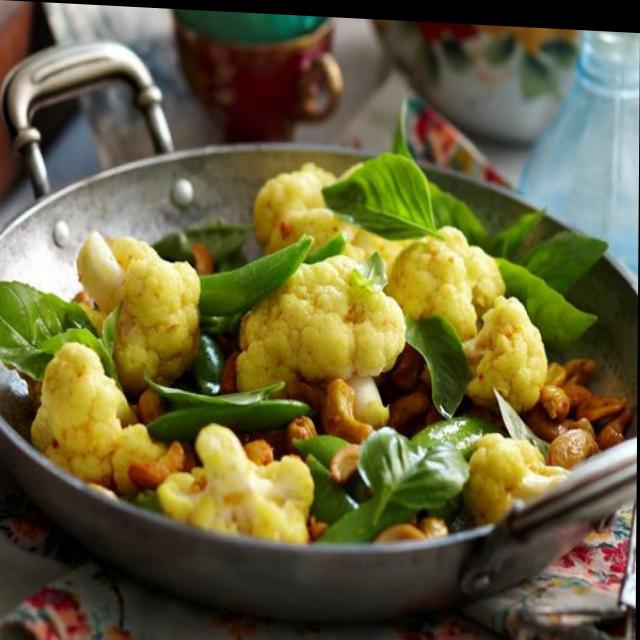
Dish: aloo_gobi